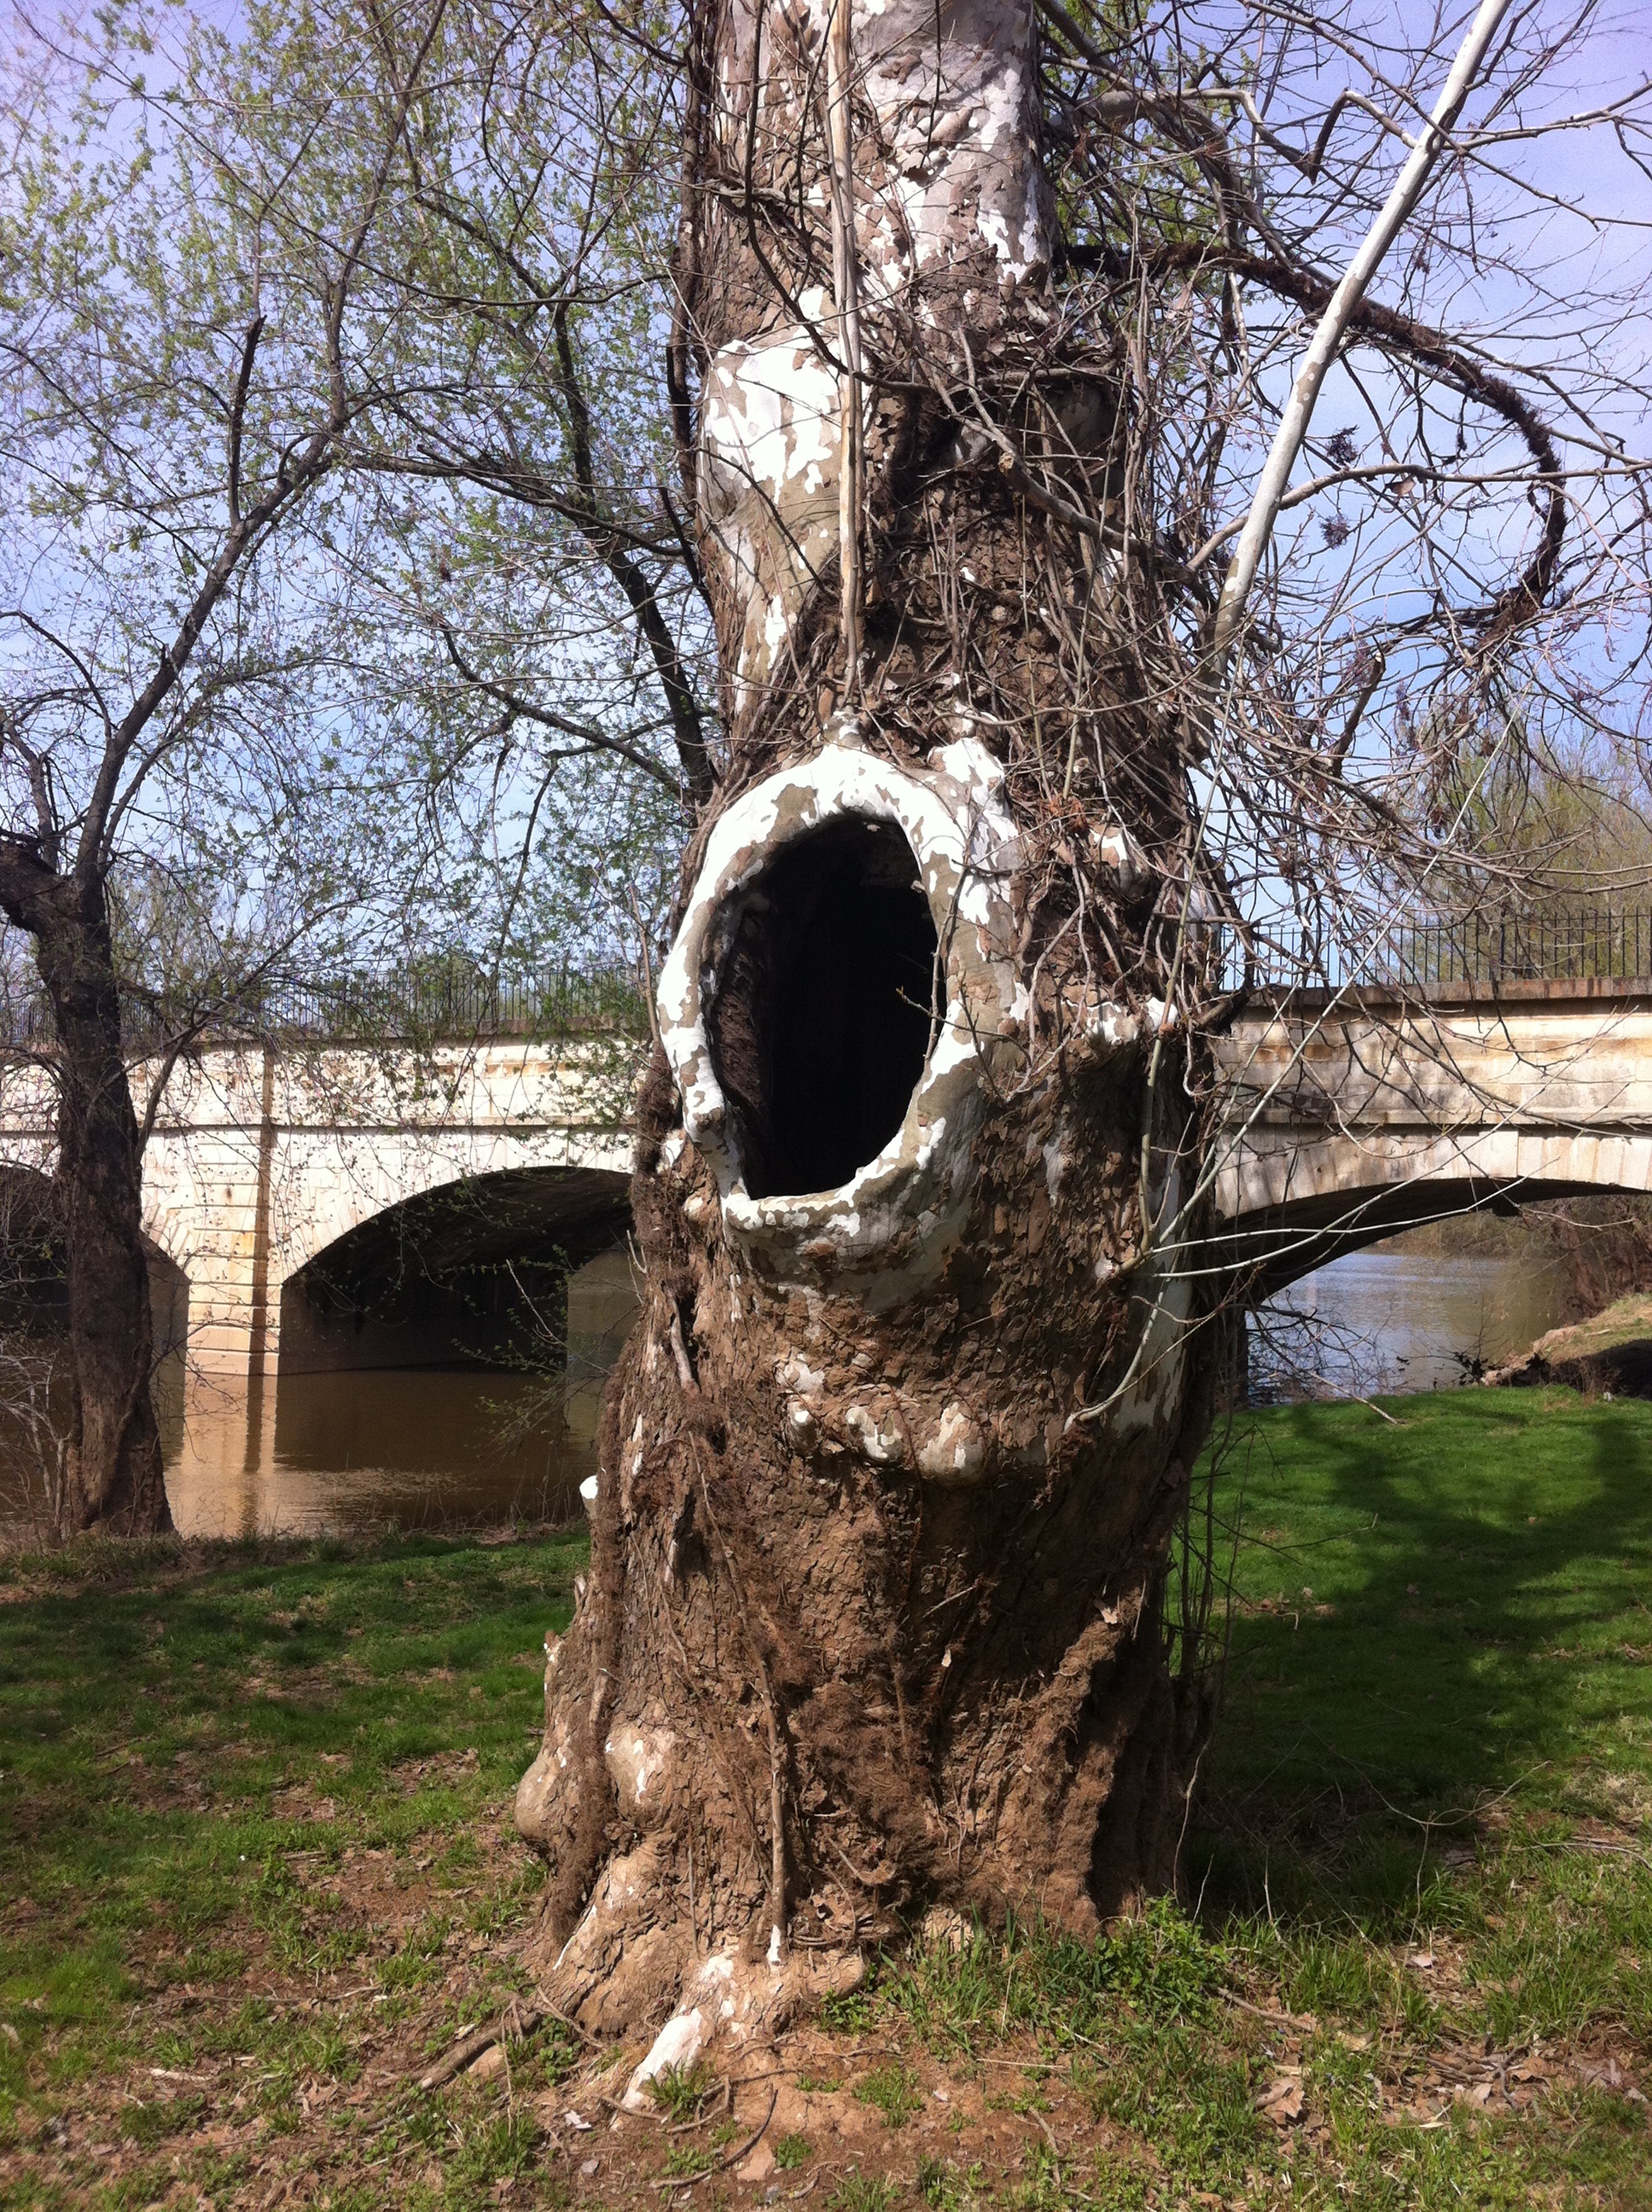
tree, nature, plant, wood, hole, flower, trunk, old, outdoors, sculpture, art, rural area, hollow, woody plant